Toni Turek

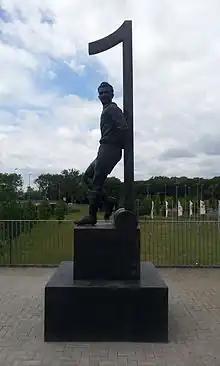
Bronze statue by Toni Turek next to the Merkur Spiel-Arena in Düsseldorf-Stockum.

Anton Turek (18 January 1919 – 11 May 1984) was a German footballer who played as a goalkeeper.